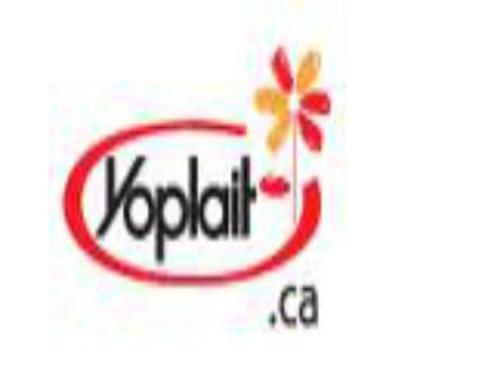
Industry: Leisure